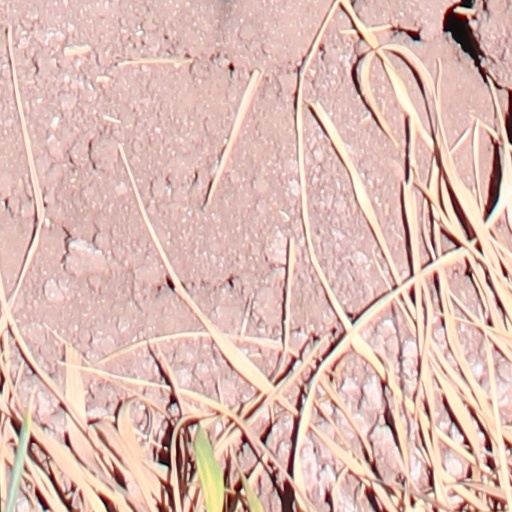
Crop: wheat